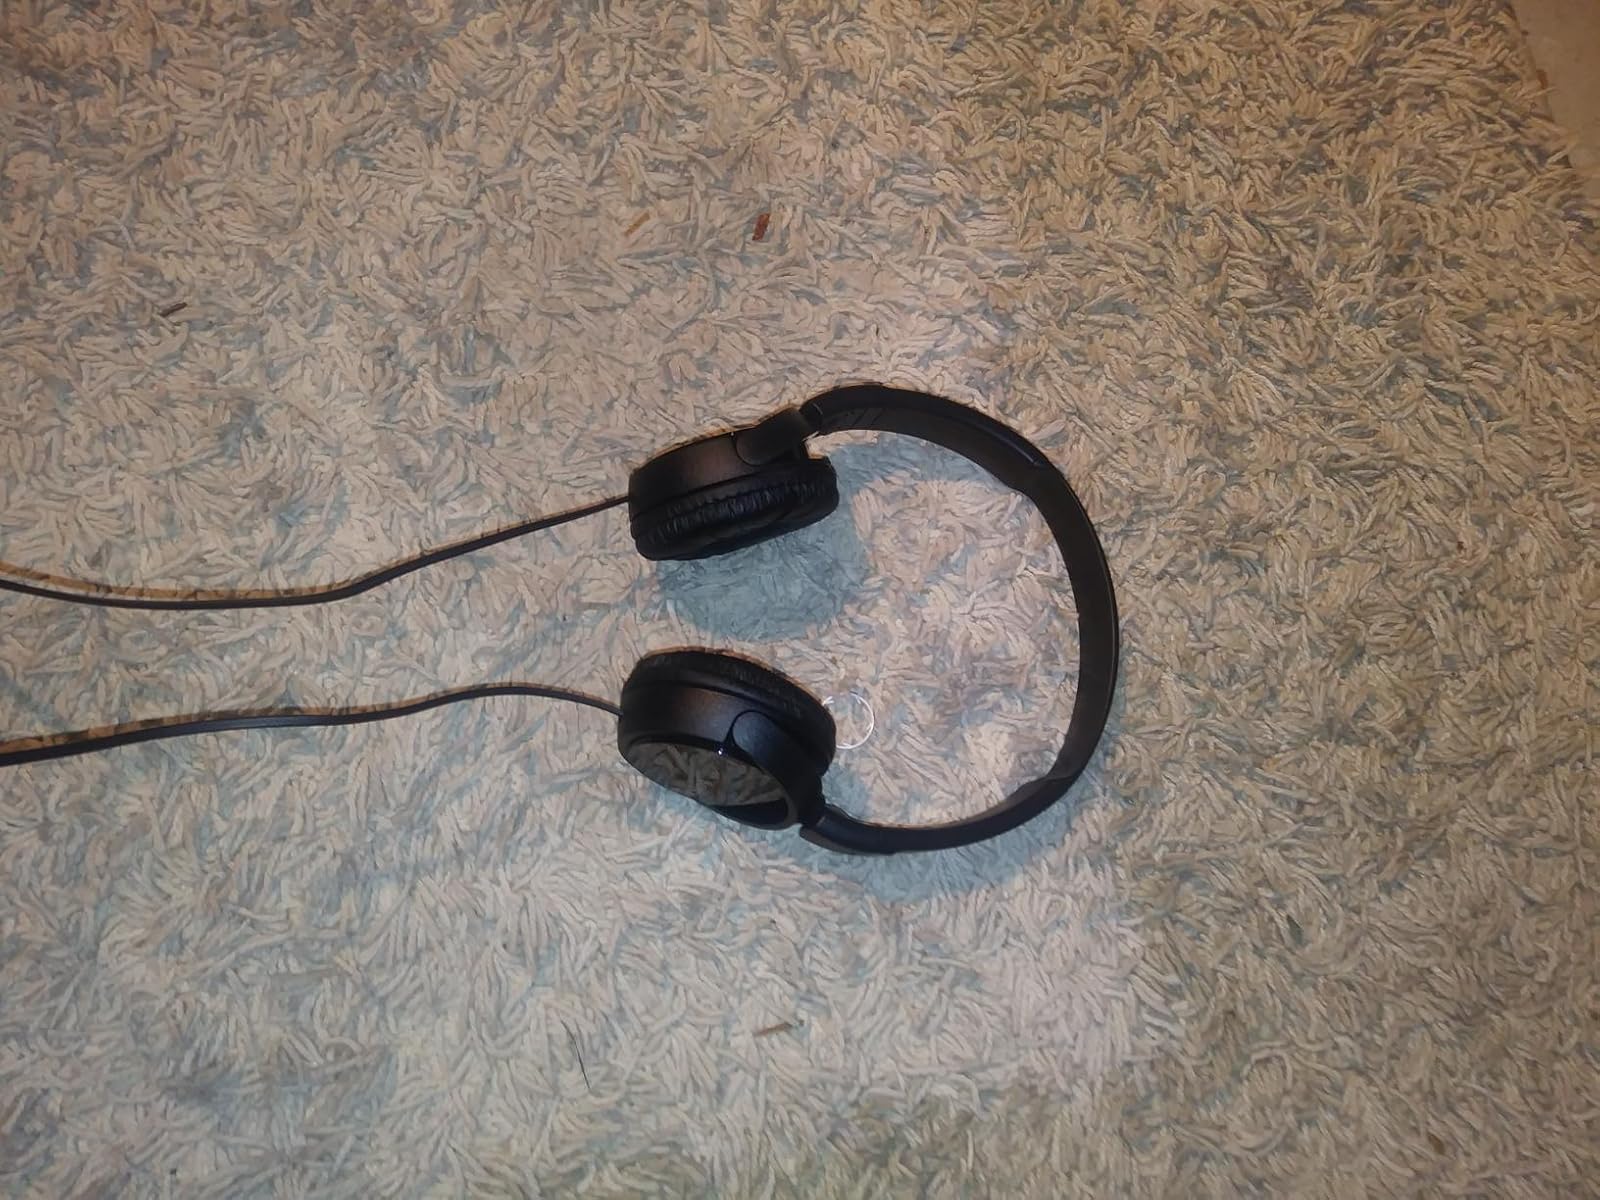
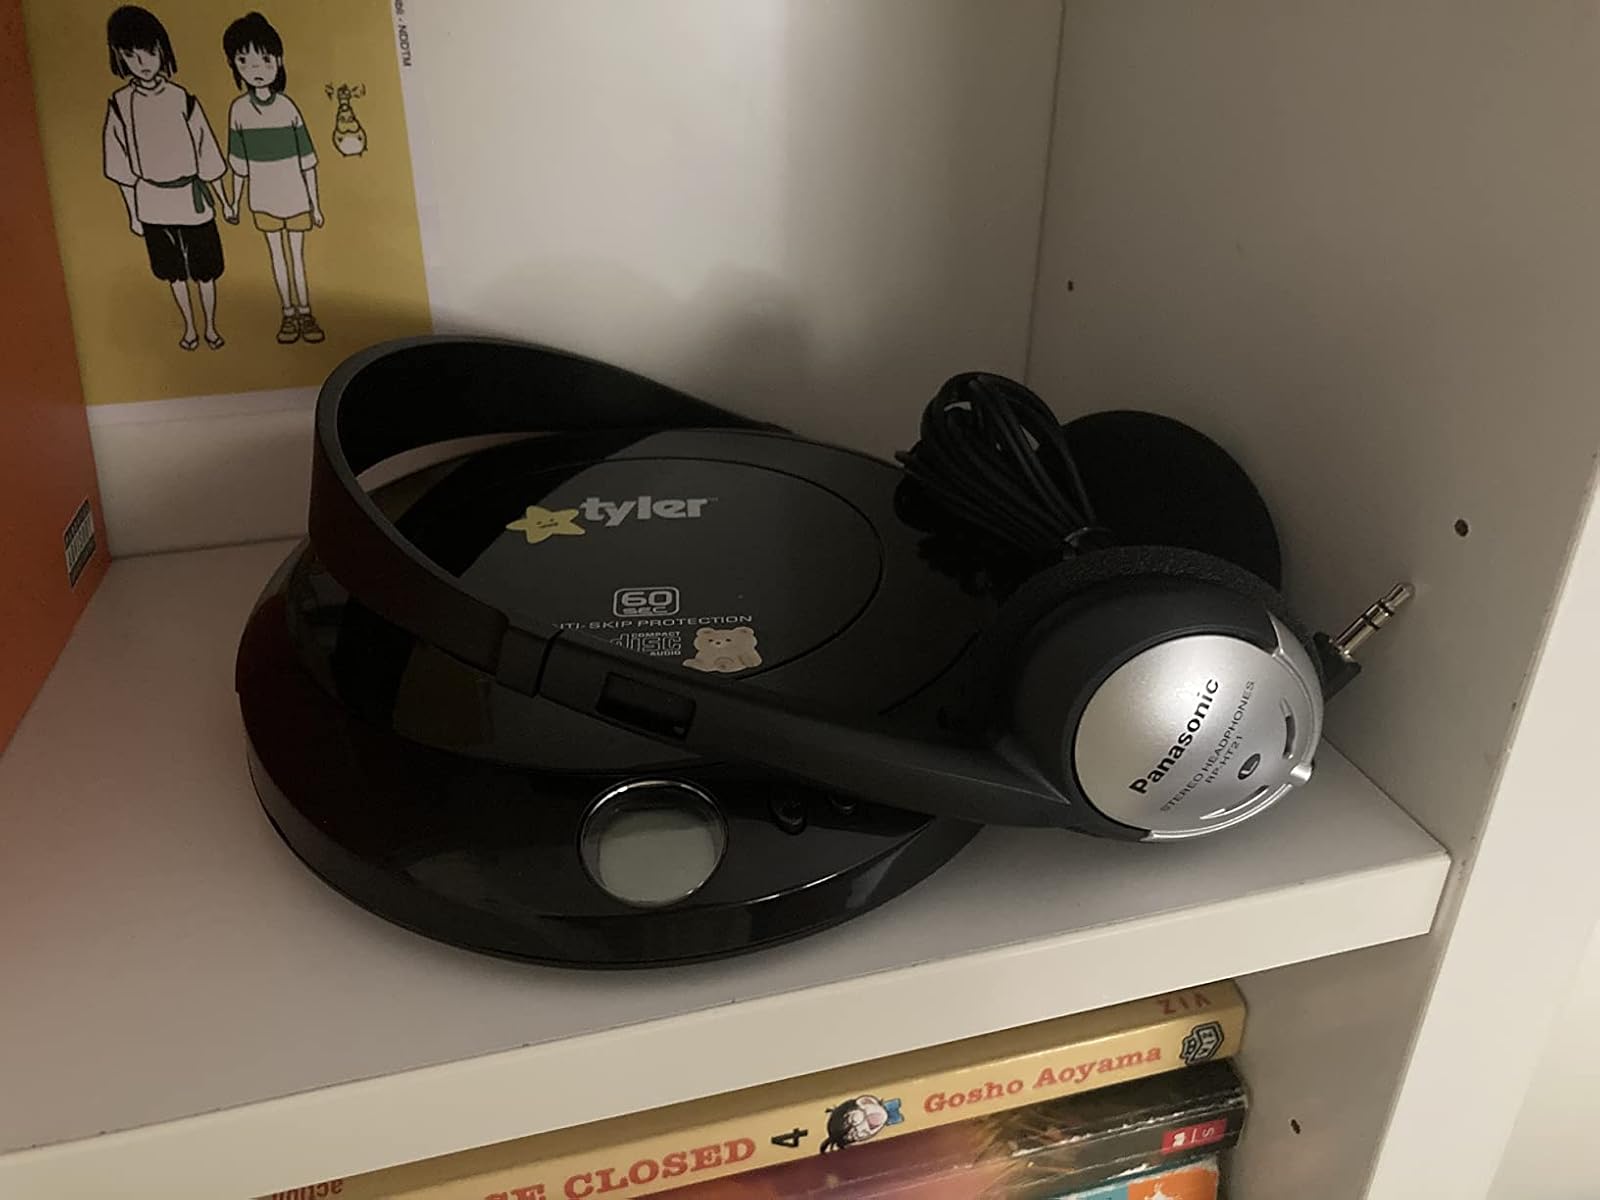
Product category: headphones
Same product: no